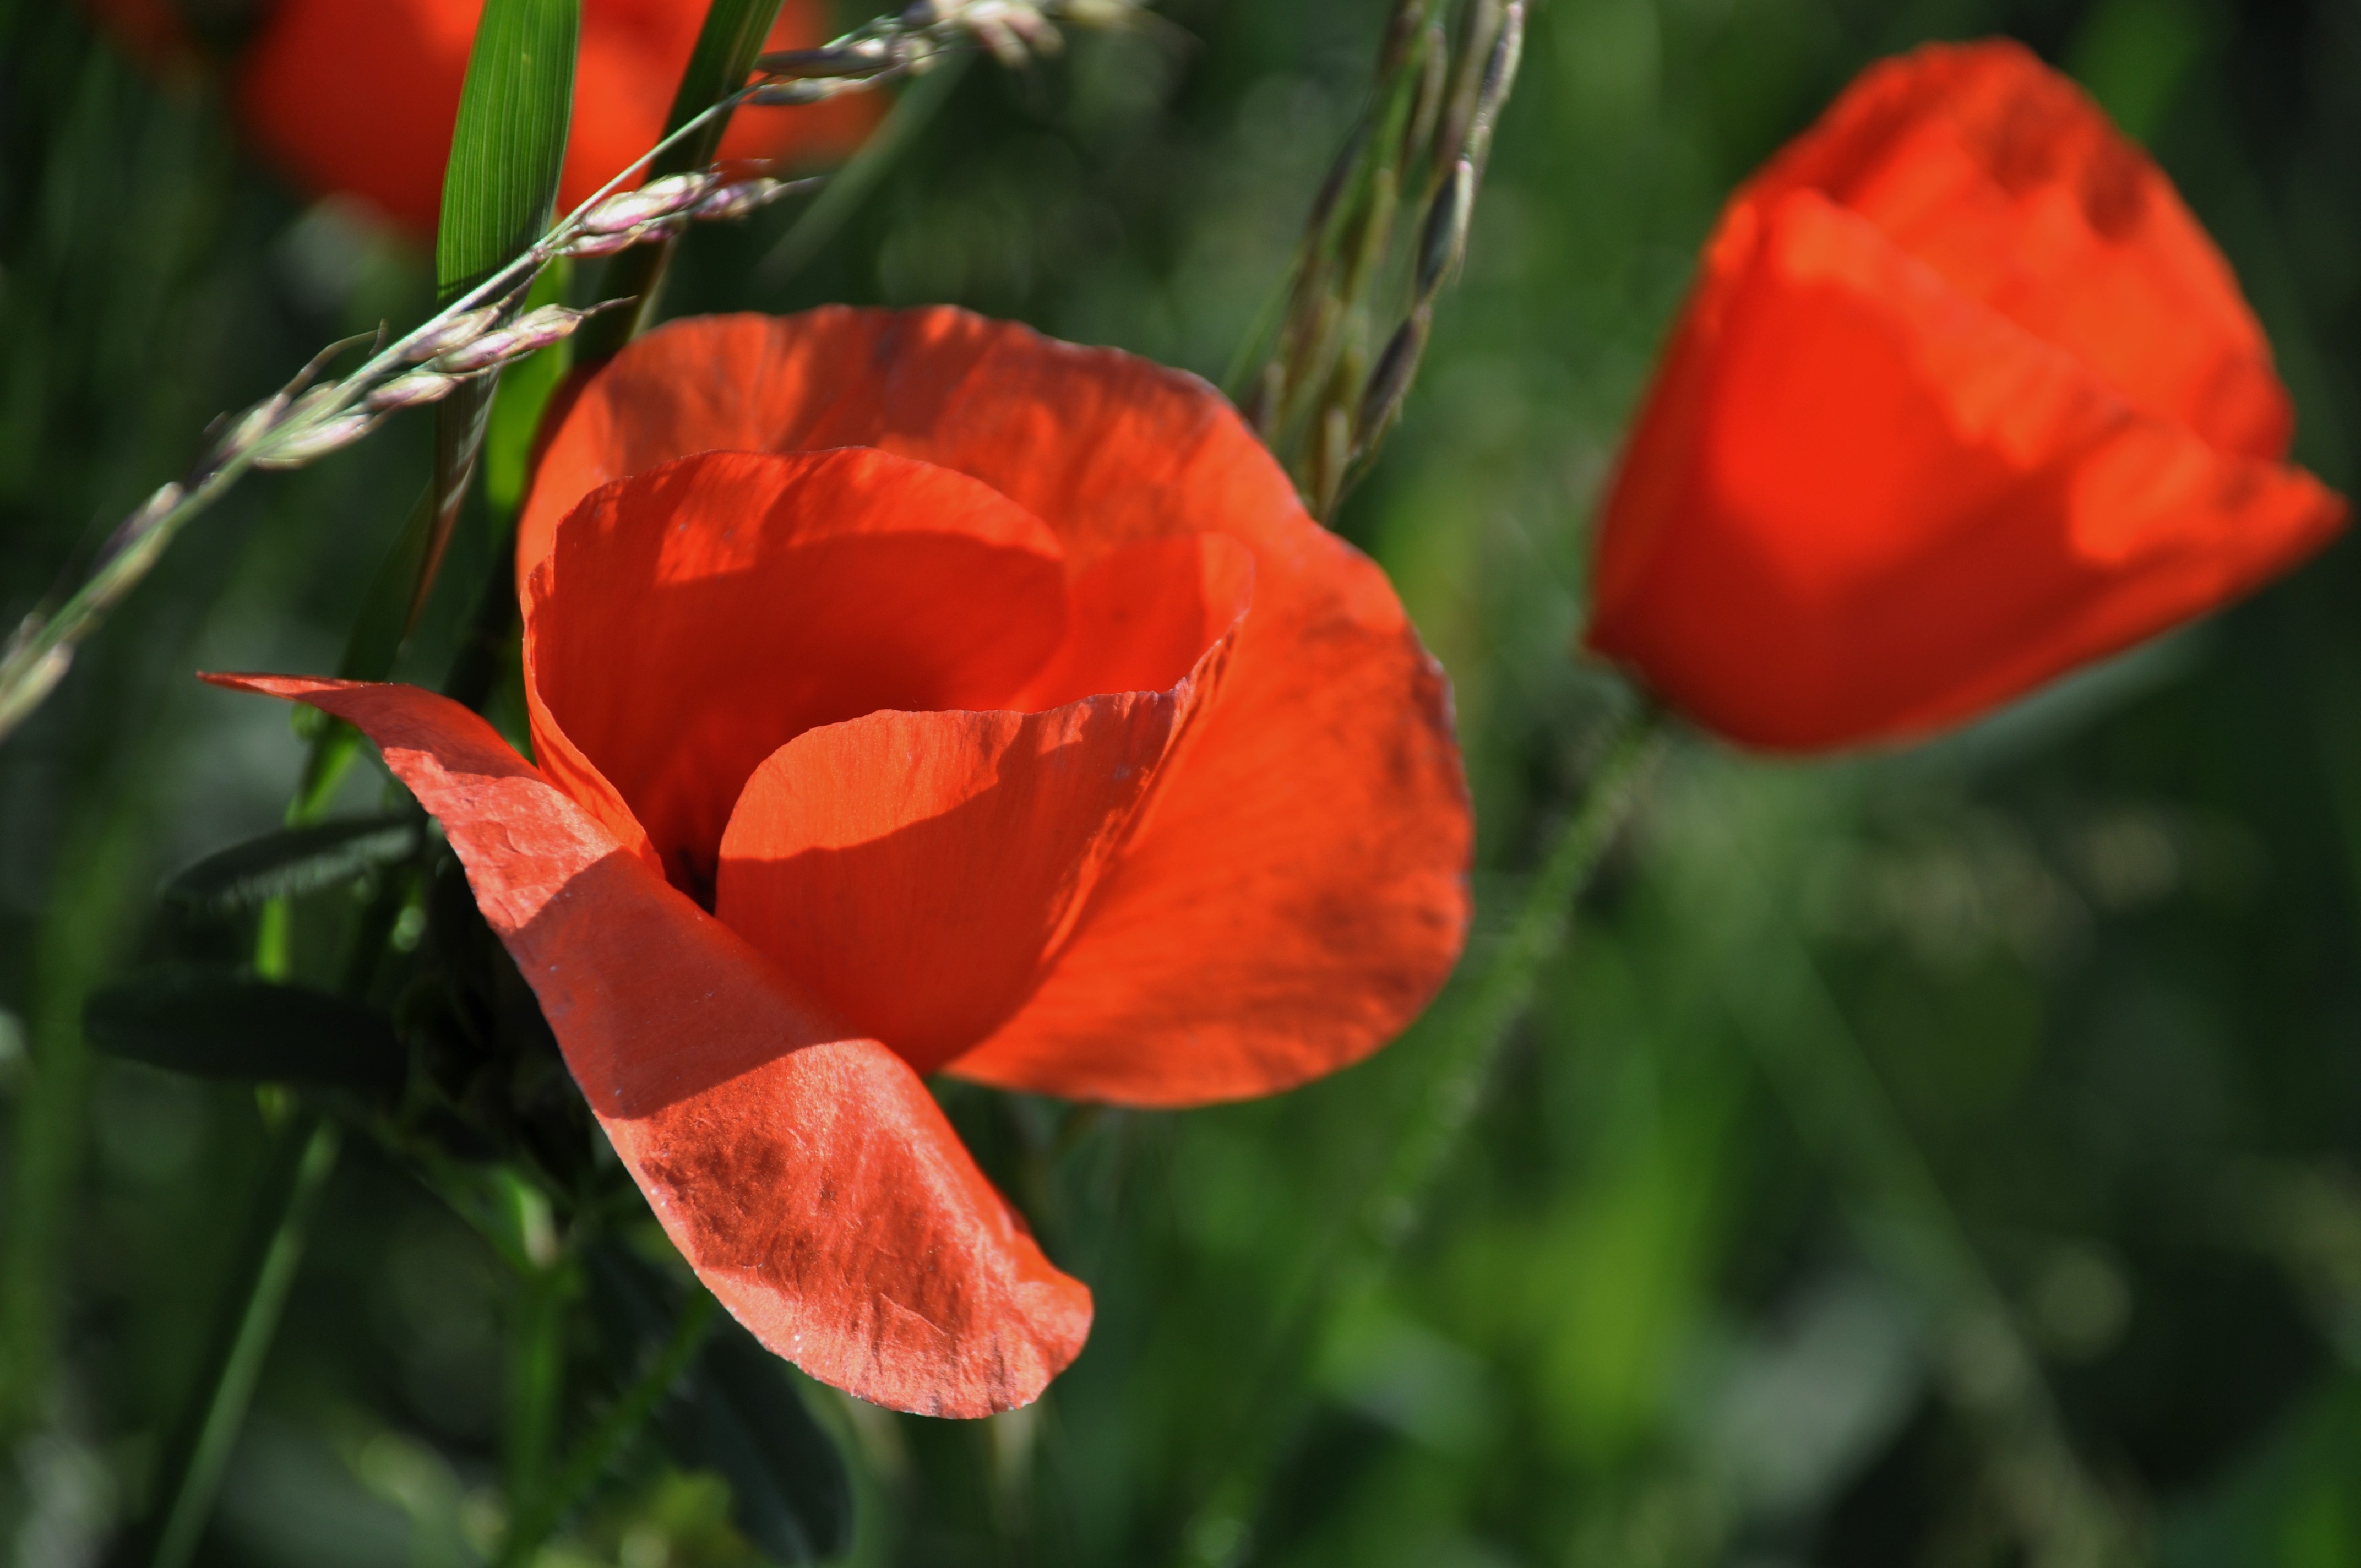
nature, plant, field, flower, petal, country, summer, france, spring, red, botany, garden, flora, wild flower, wildflower, flowers, red flower, wild flowers, poppy, pre, coquelicot, macro photography, red flowers, flowering plant, fleurs des champs, field of poppies, plant stem, land plant, poppy family